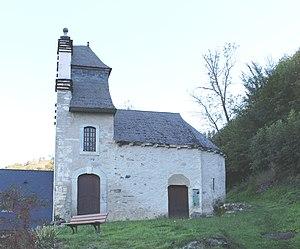
Église Sainte-Marie de Saint-Pastous (Hautes-Pyrénées)
La liste des églises des Hautes-Pyrénées recense de manière exhaustive les églises situées dans le département français des Hautes-Pyrénées.
Saint-Pastous est une commune française située dans le département des Hautes-Pyrénées, en région Occitanie.